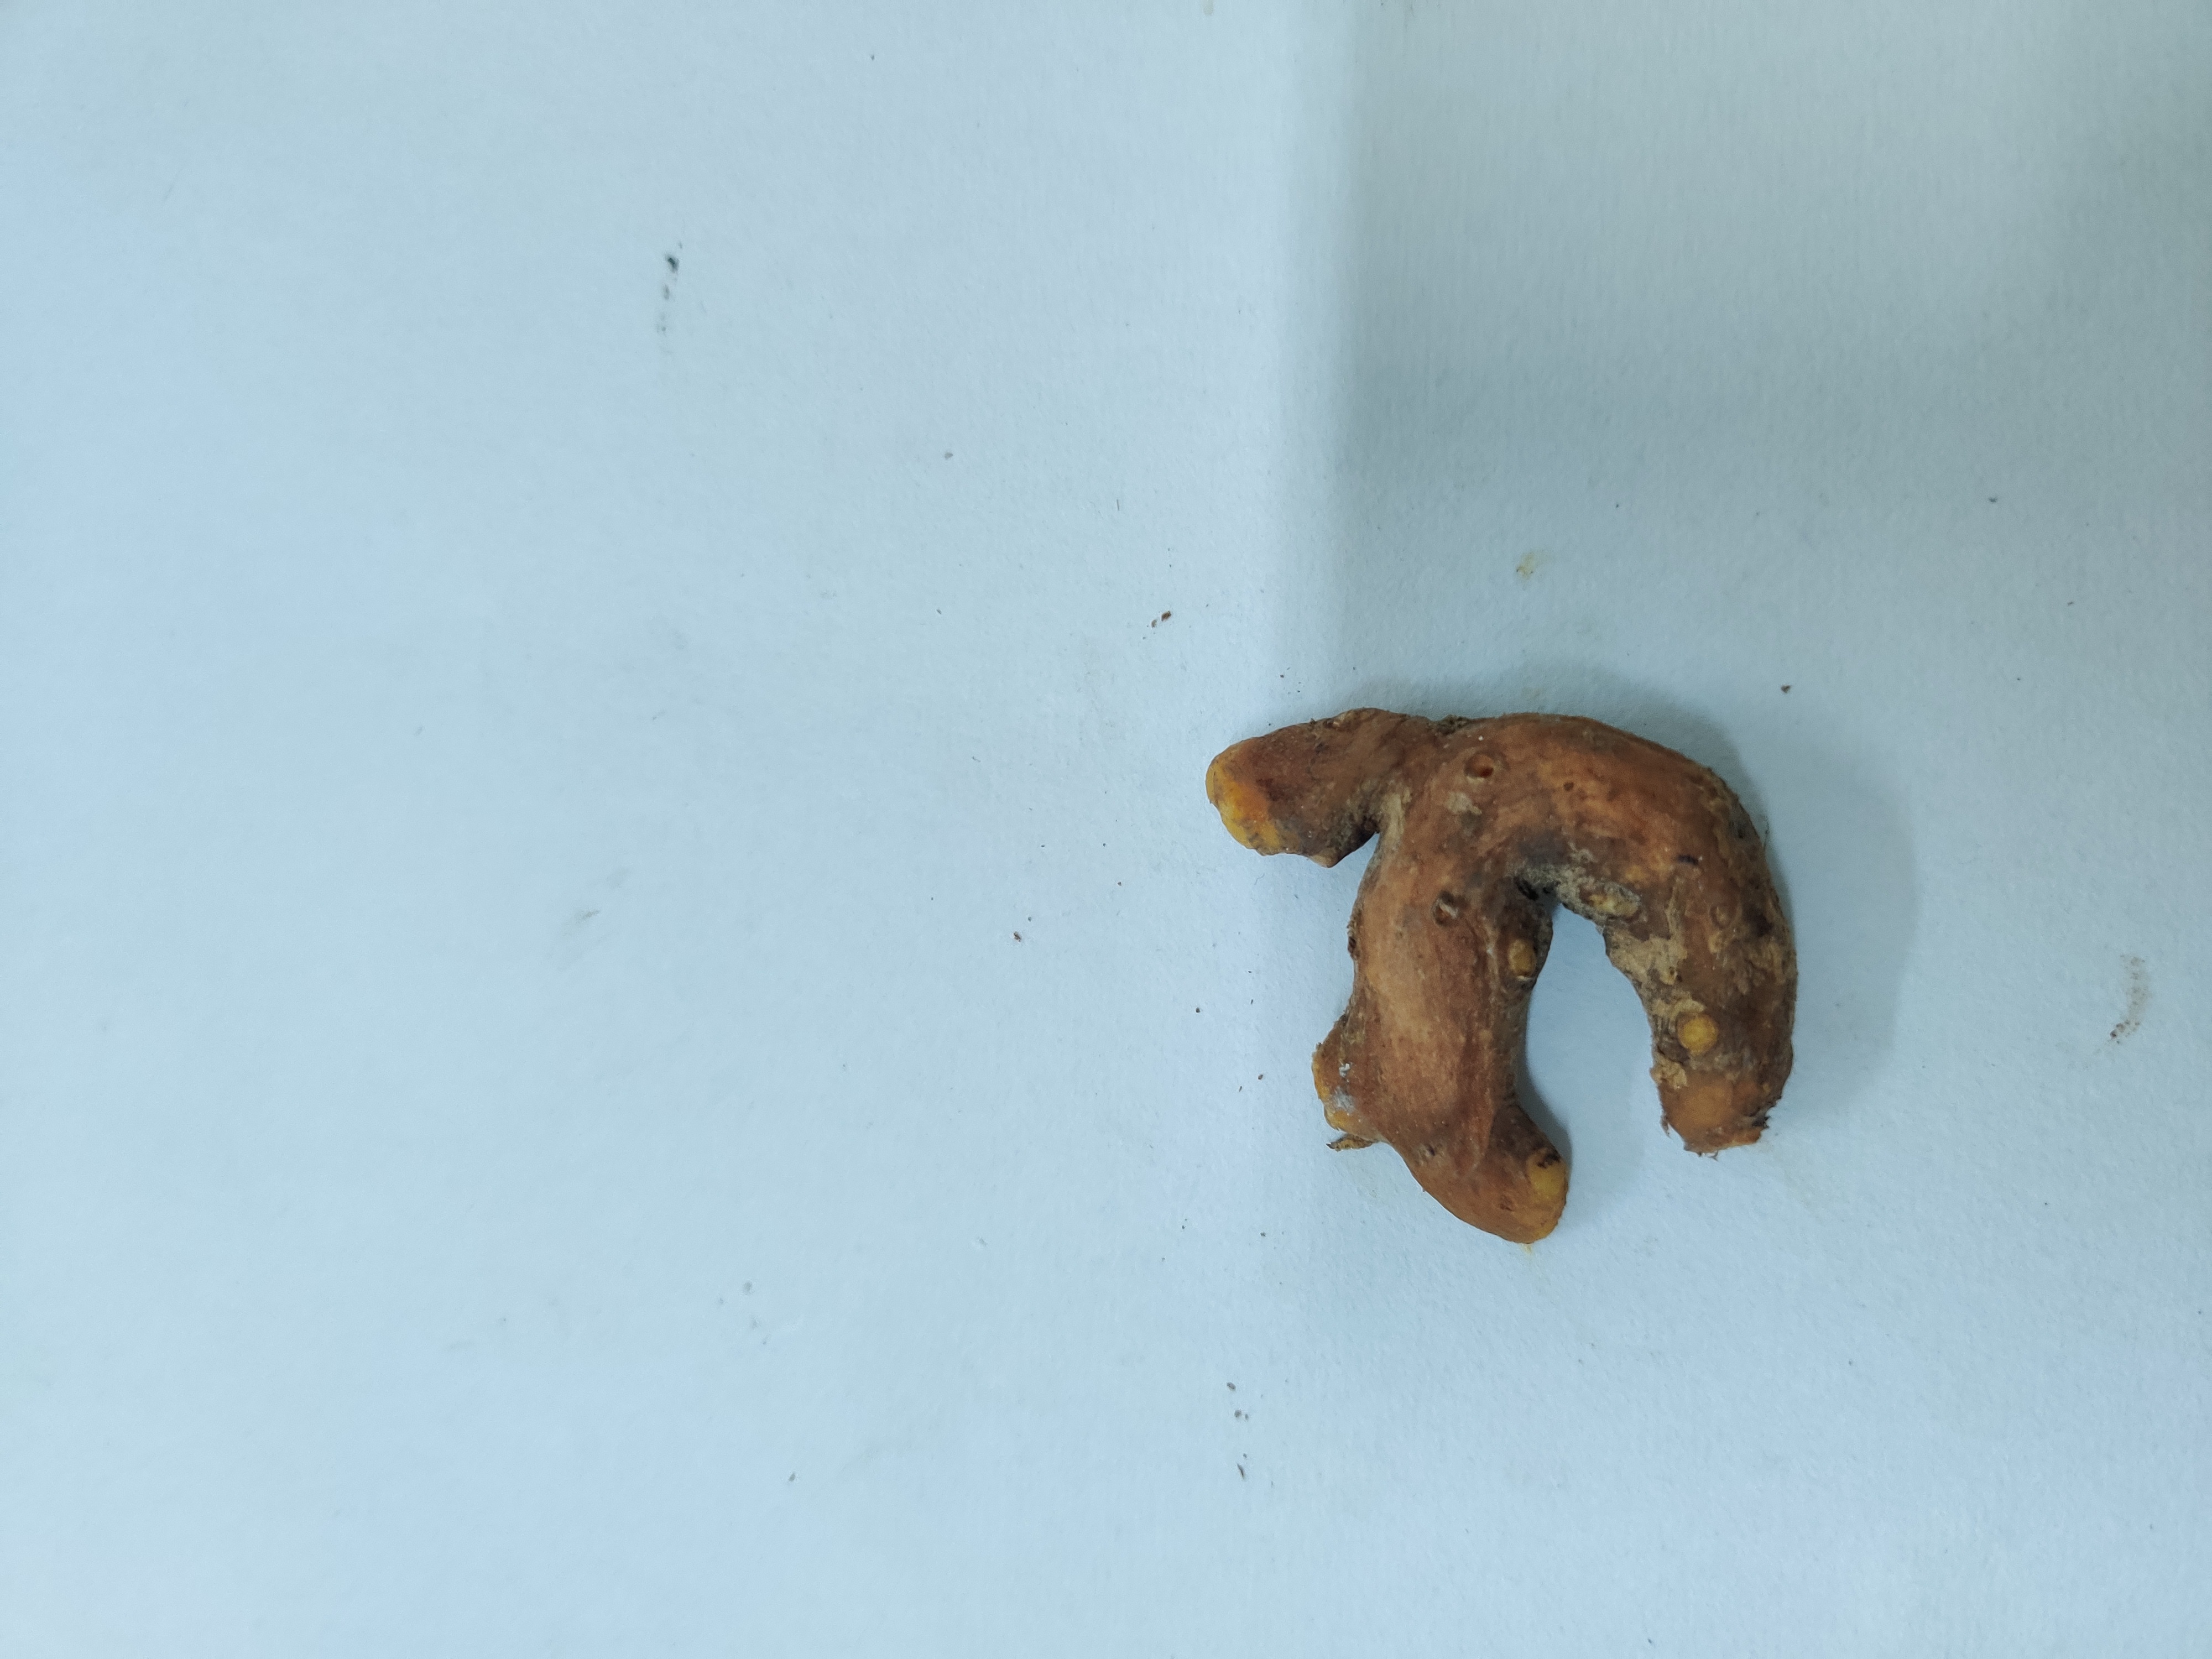
Crop: Turmeric
Condition: Damaged